Zug Fridbach railway station

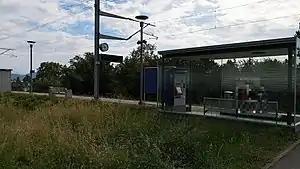
The station platform in 2018

Zug Fridbach railway station is a railway station in the municipality of Zug, in the Swiss canton of Zug. It is an intermediate stop on the standard gauge Thalwil–Arth-Goldau line of Swiss Federal Railways.